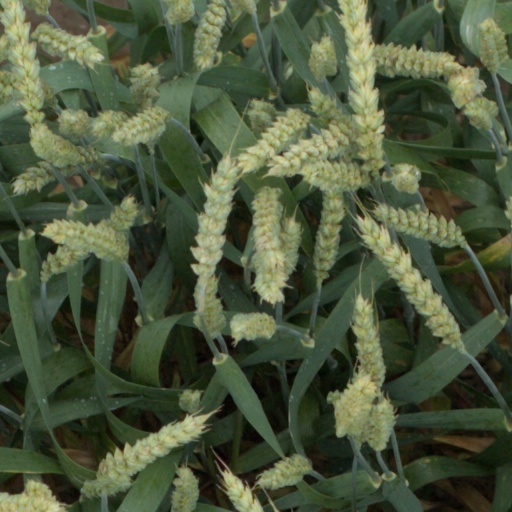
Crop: wheat